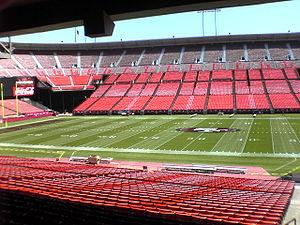
Le Candlestick Park était un stade de football américain situé sur Candlestick Point à San Francisco, en Californie.